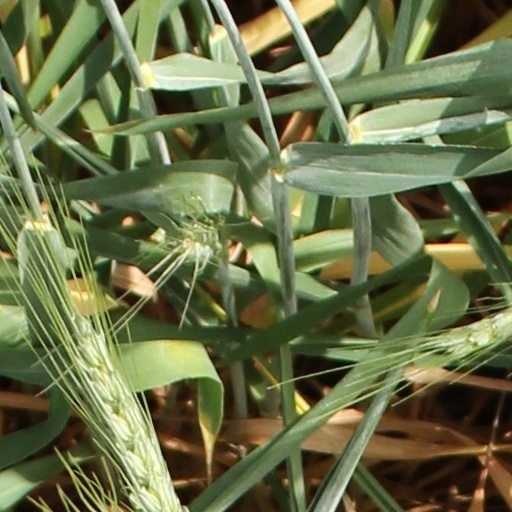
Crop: wheat